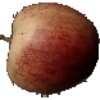
Label: red_apple